LoanDepot Park

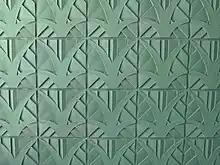
Pastel, Miami-Deco-influenced wall tiles in 4 main parking garages connect the facility to its small-scaled, Little Havana environs

The ballpark is intended to embody Miami so much that its emblematic features would look out-of-place if they were put in other cities.